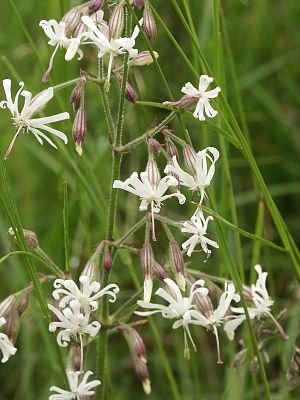
Nikkende limurt
Nikkende limurt (Silene nutans)